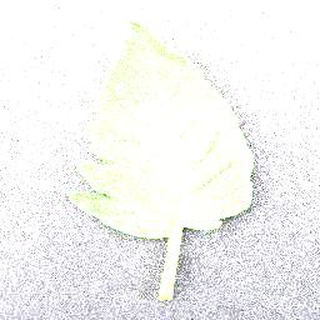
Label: healthy_tomato